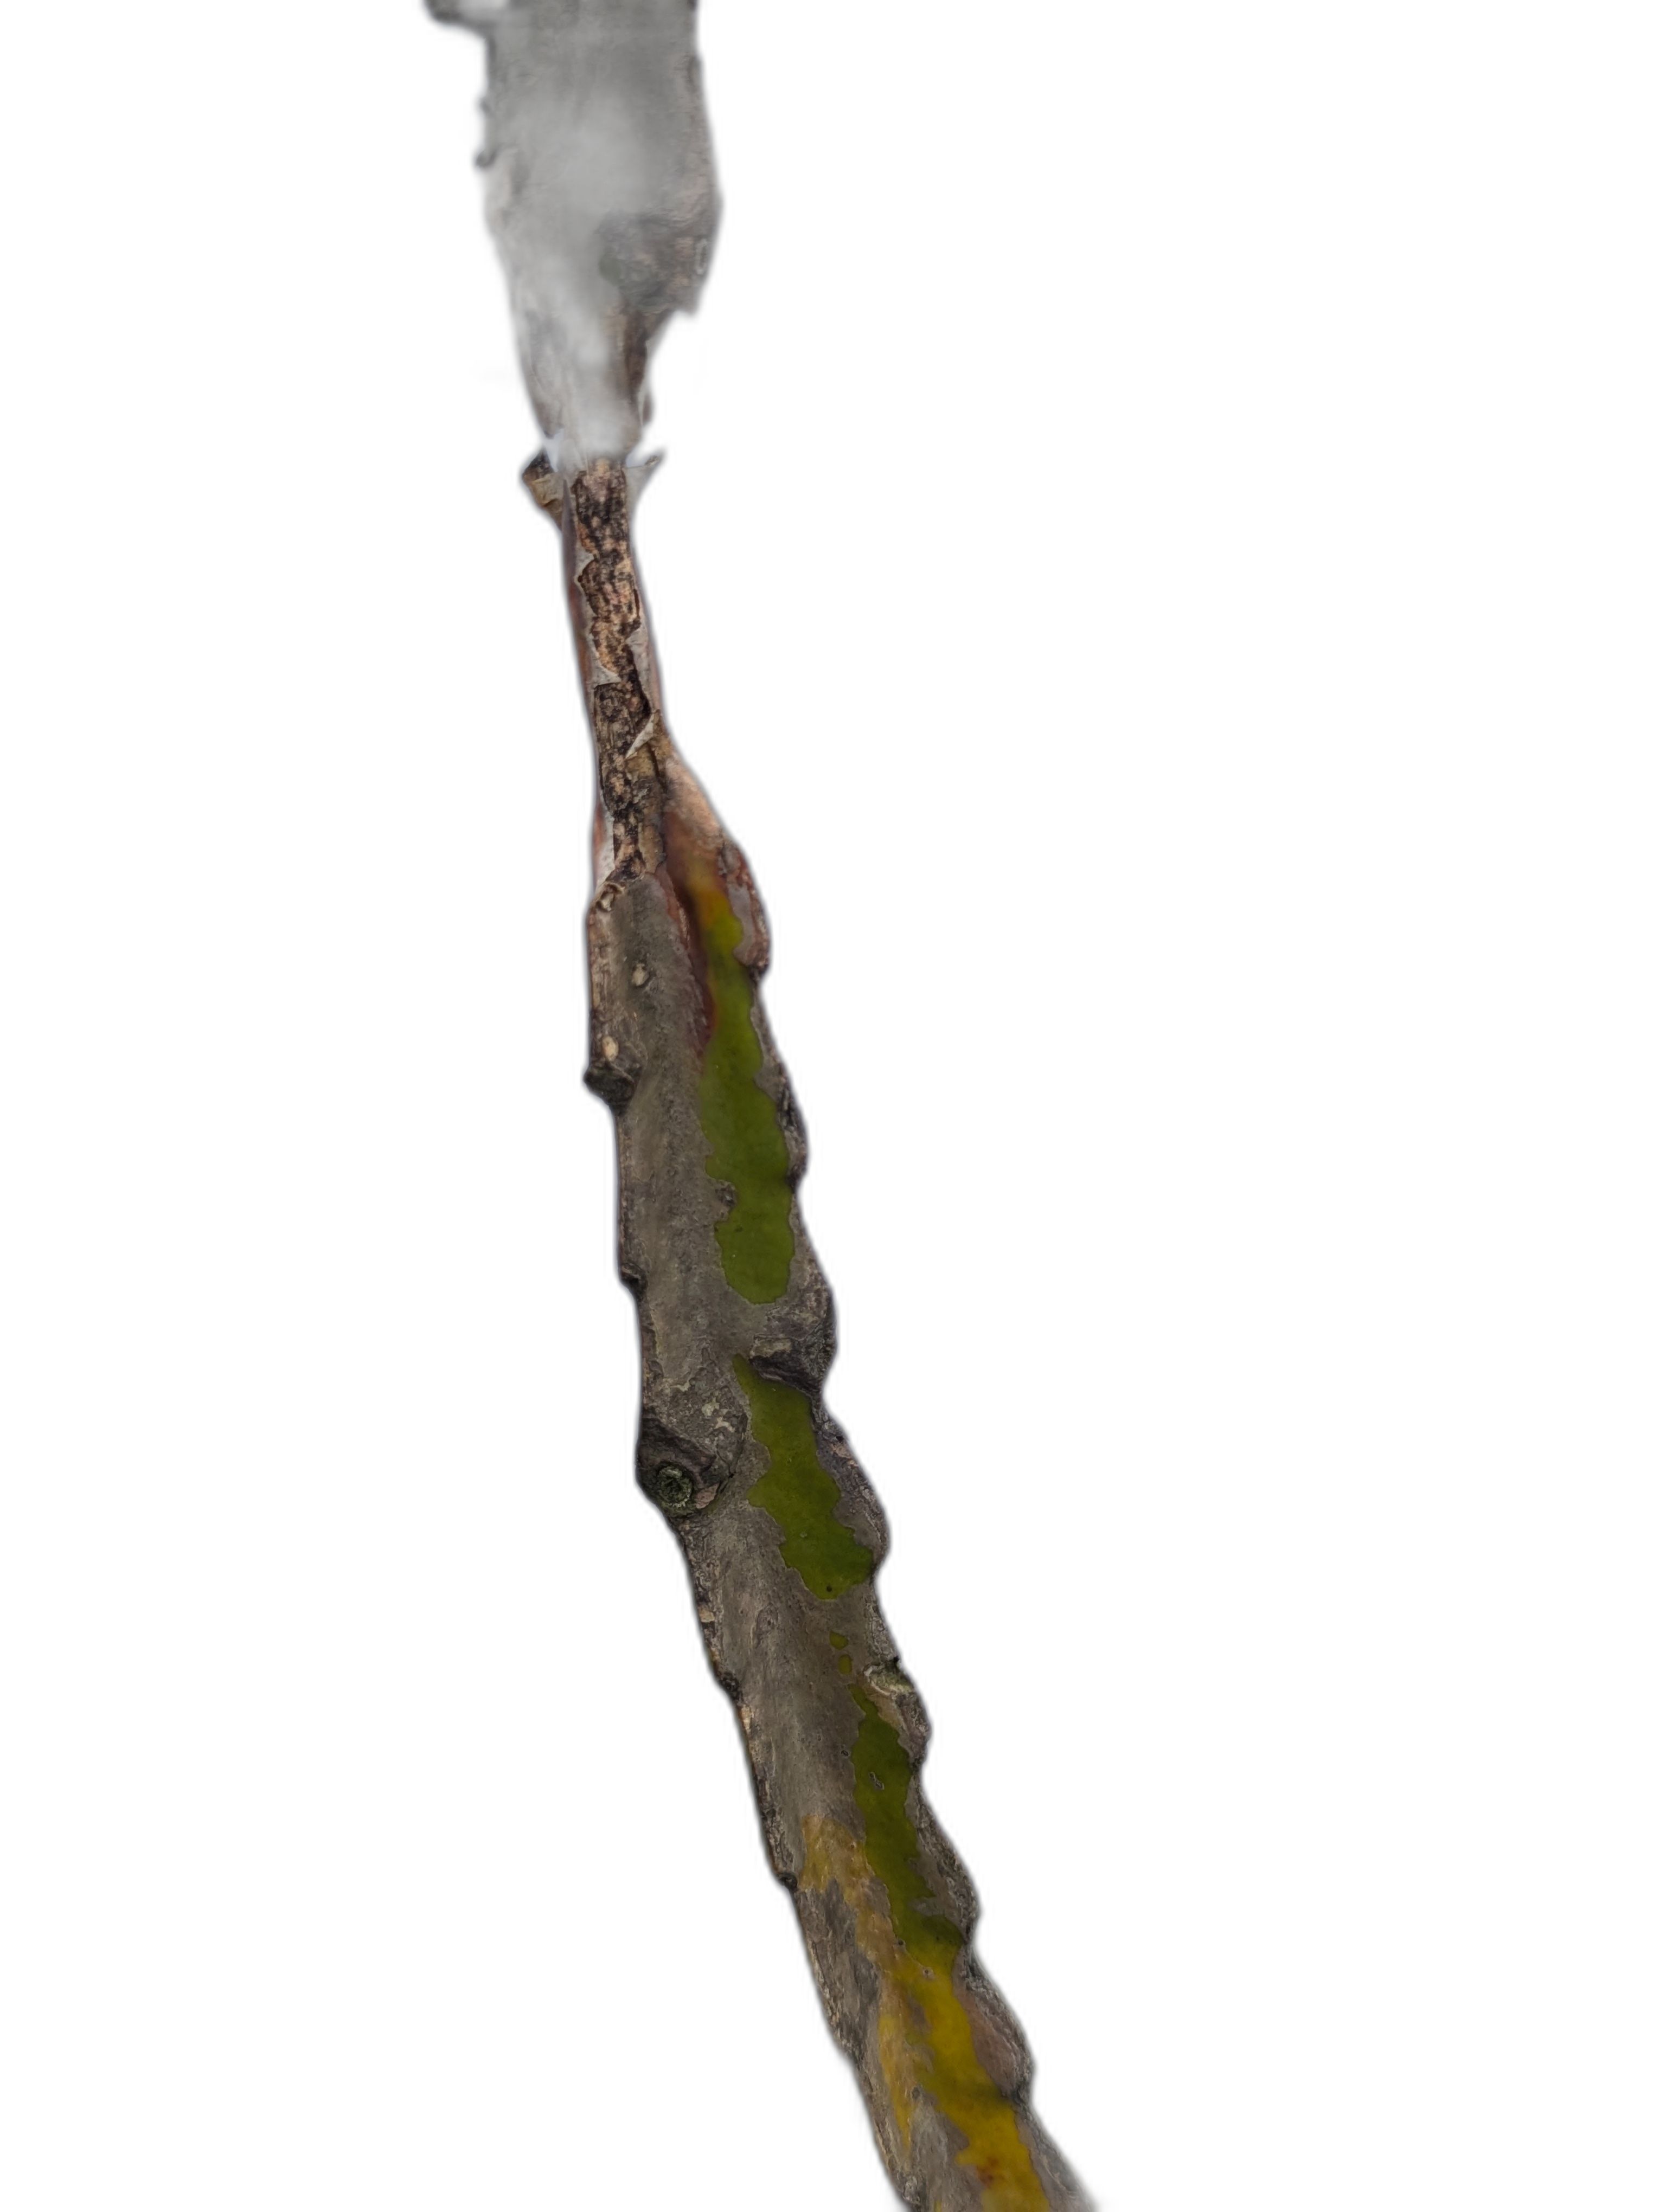
Label: Bad leaf